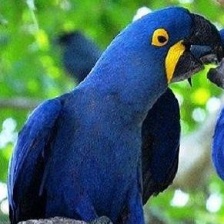
Species: HYACINTH MACAW
Scientific name: ANODORHYNCHUS HYACINTHINUS
ImageNet parent category: macaw